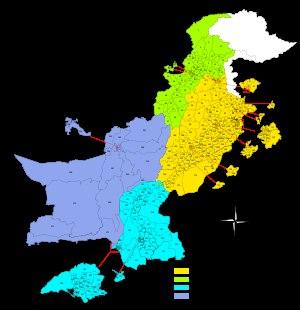
Au niveau national, le Pakistan possède un système bicamérisme de type système de Westminster, le Parlement du Pakistan, qui se compose de deux chambres, l'Assemblée nationale élue pour la plus grande part au suffrage universel direct uninominal majoritaire à un tour et le Sénat dont les membres sont choisis par les membres des assemblées provinciales.